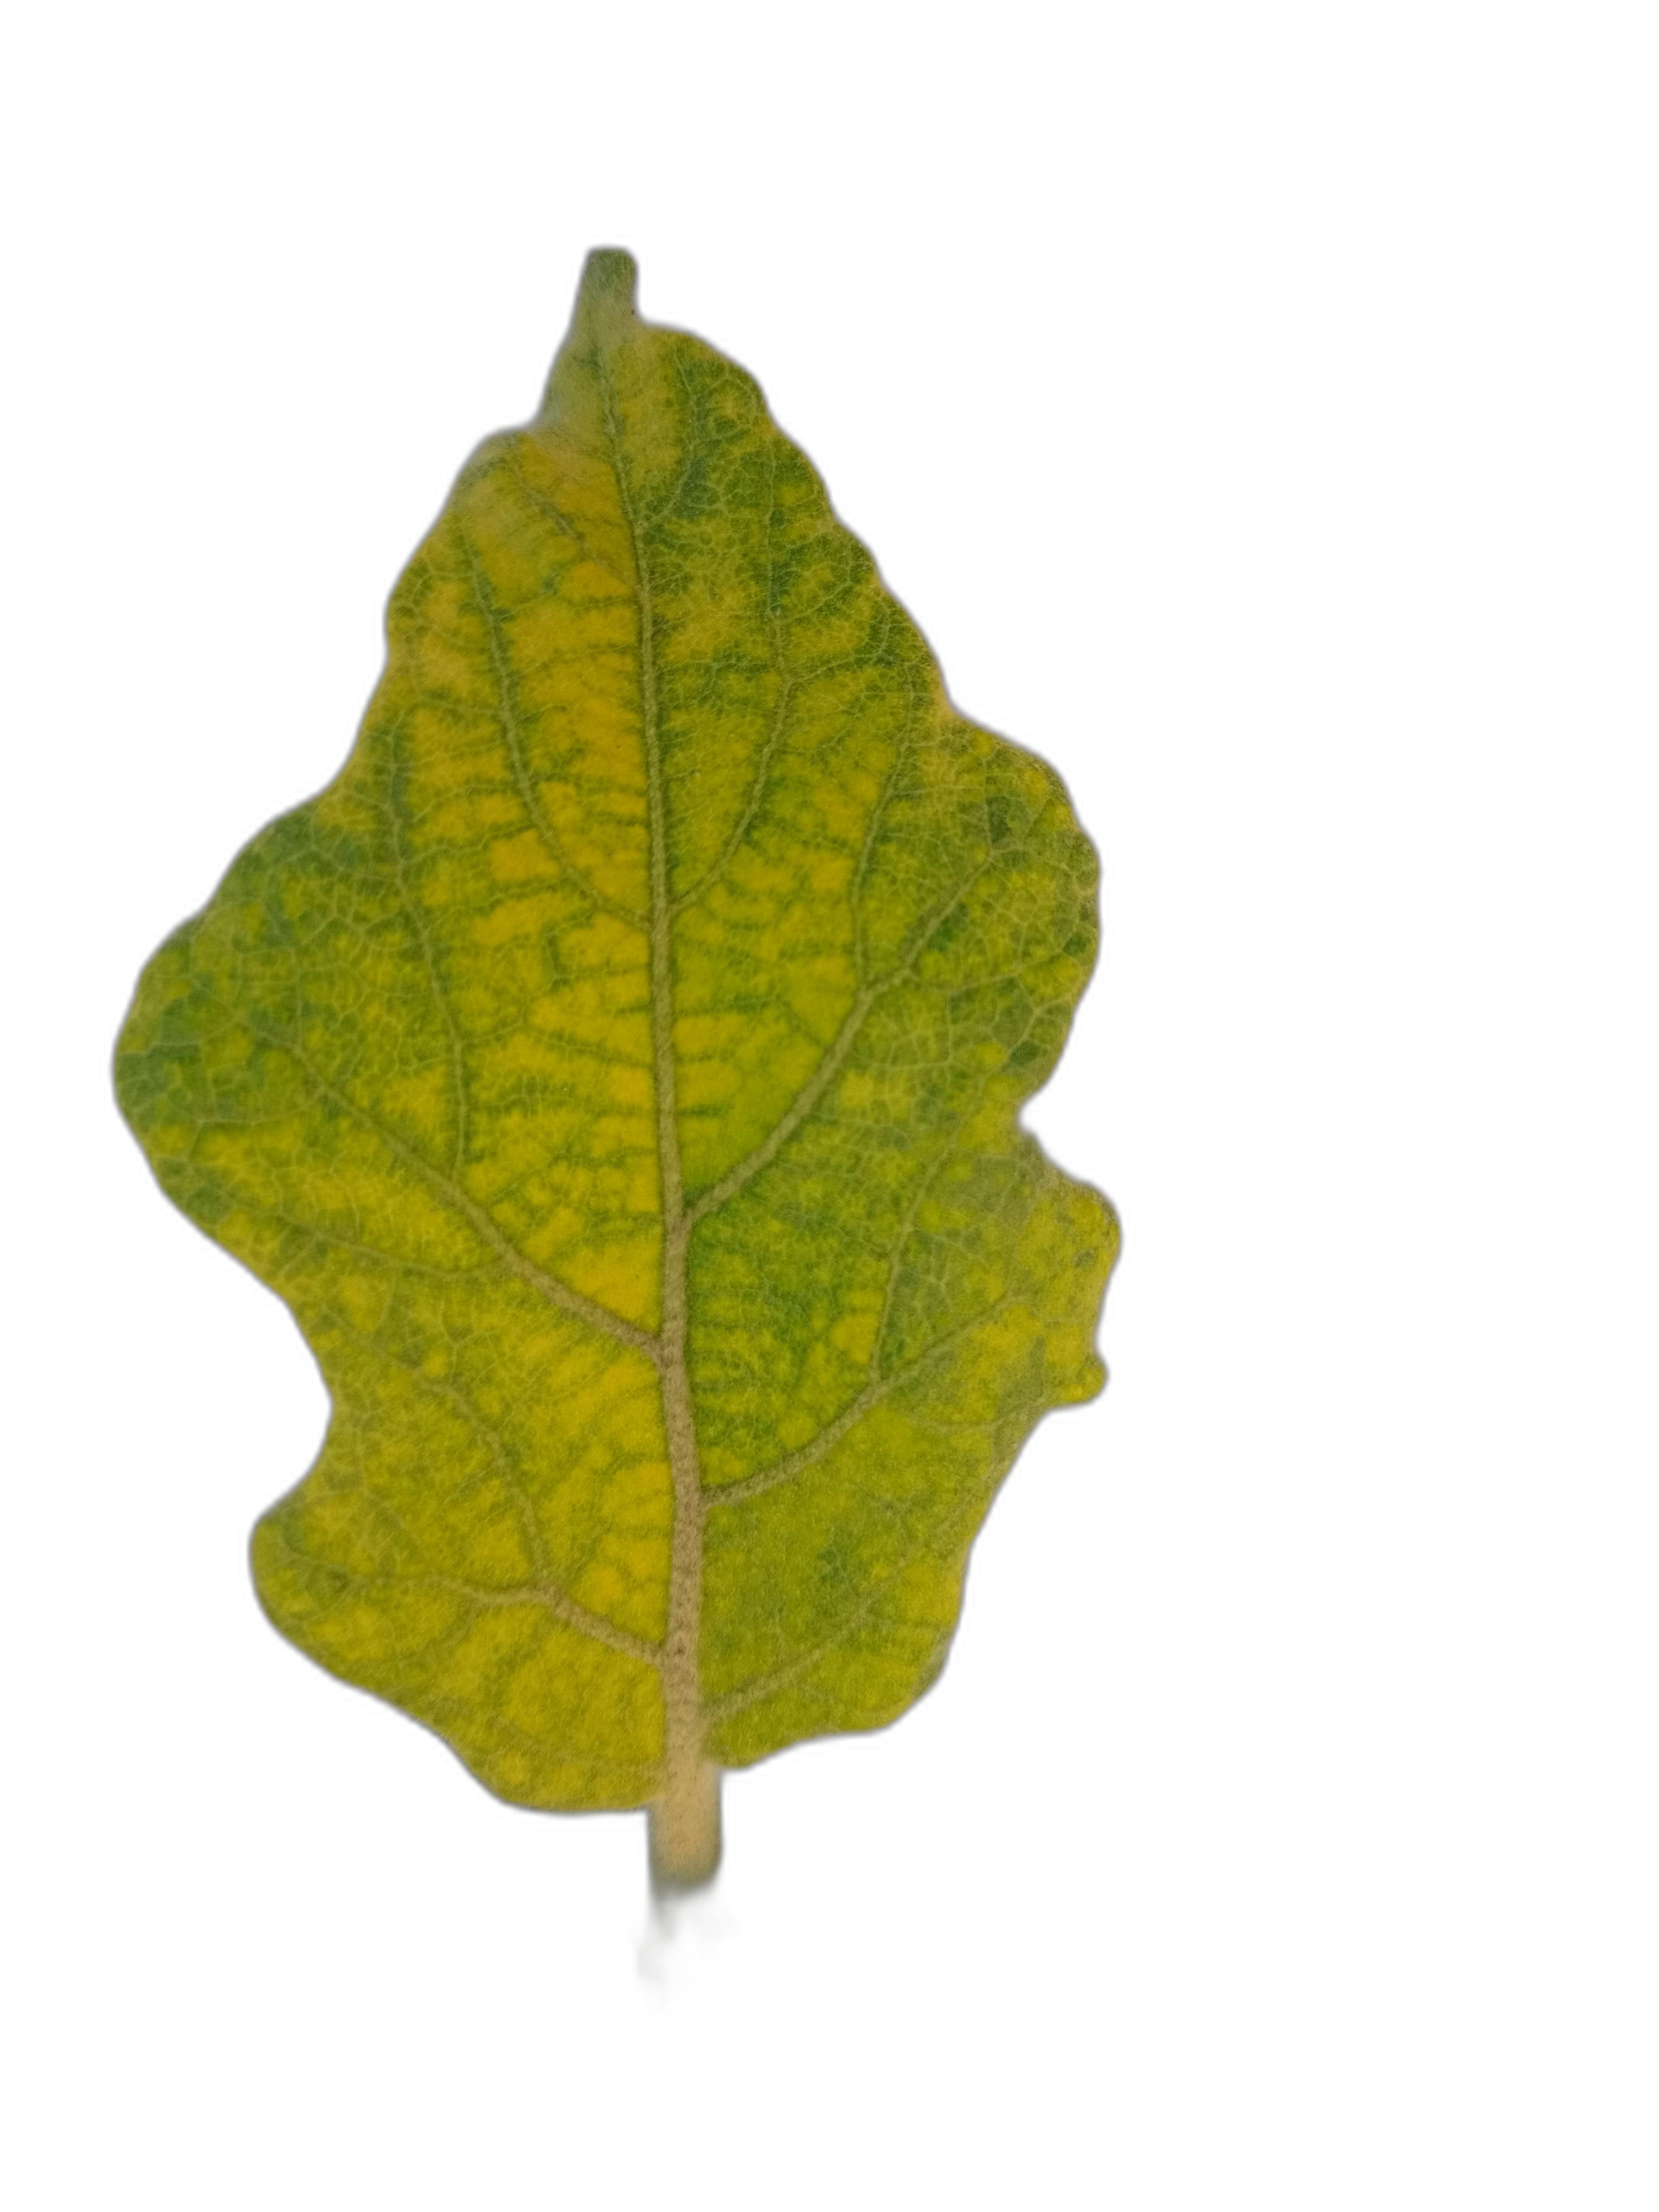
Label: Mosaic Virus Disease